Uriel von Gemmingen

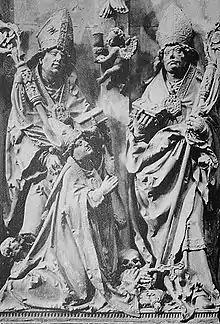
Epitaph in the Mainzer cathedral. Inscription: "Urieli de Gemmingen archiepiscopo Moguntino, principi electori, viro singulari vitae gravitate animique constantia praeclaro, qui posteaquam sedit annos IIII, menses IIII, dies XIII, aetatis suae anno XLV, a Christo nato MDXIIII V idus Februarii vitam cum pontificatu deponit."

Uriel von Gemmingen (1468 – 9 February 1514) was appointed Archbishop of Mainz on 27 September 1508, a prince elector, and chancellor to Emperor Maximillian I on 23 April 1509.